Il ritorno d'Ulisse in patria (Raymond Leppard recording)

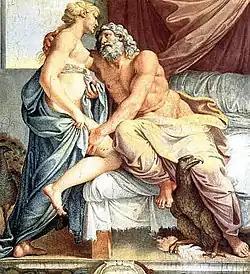
Ulysses's benefactors, Juno and Jupiter, portrayed by one of the Carracci family

J. B. Steane reviewed the album on LP in "Gramophone" in January 1981. After failing to get to Glyndebourne's staging of the opera in 1979, he wrote, he had consoled himself with imagining that the festival's grapes had been sour. The production could not have been as good as had been claimed. But now that Raymond Leppard's album had appeared, "gloriously vivid in humanity and splendour", there was no doubting that the grapes had been sweet indeed. Richard Stilwell and Frederica von Stade performed Monteverdi's eloquent music with "noble restraint and sincerity". "Von Stade", he wrote, "has probably never had a role that draws so fully upon her special character as an artist". At the emotional zenith of her performance, the moment when Penelope at last permitted herself to have faith that her long years of separation from her husband were about to end, "the beauty of voice and character are exactly matched - as with some other great operatic performances of the past, the identity is complete". A debt of gratitude was owed to Leppard for his realization's "great scrolls and flourishes of harp and harpsichords [and its] majesty of organs and solemn brass". Leppard's dramatic interpretation was complemented by a sound quality that was equally, unapologetically bold.